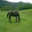
Label: horse